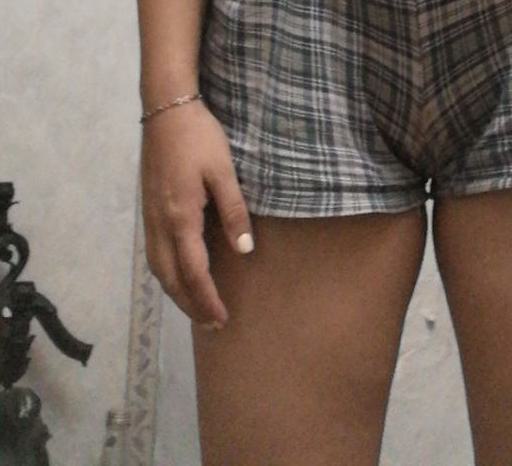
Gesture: no_gesture